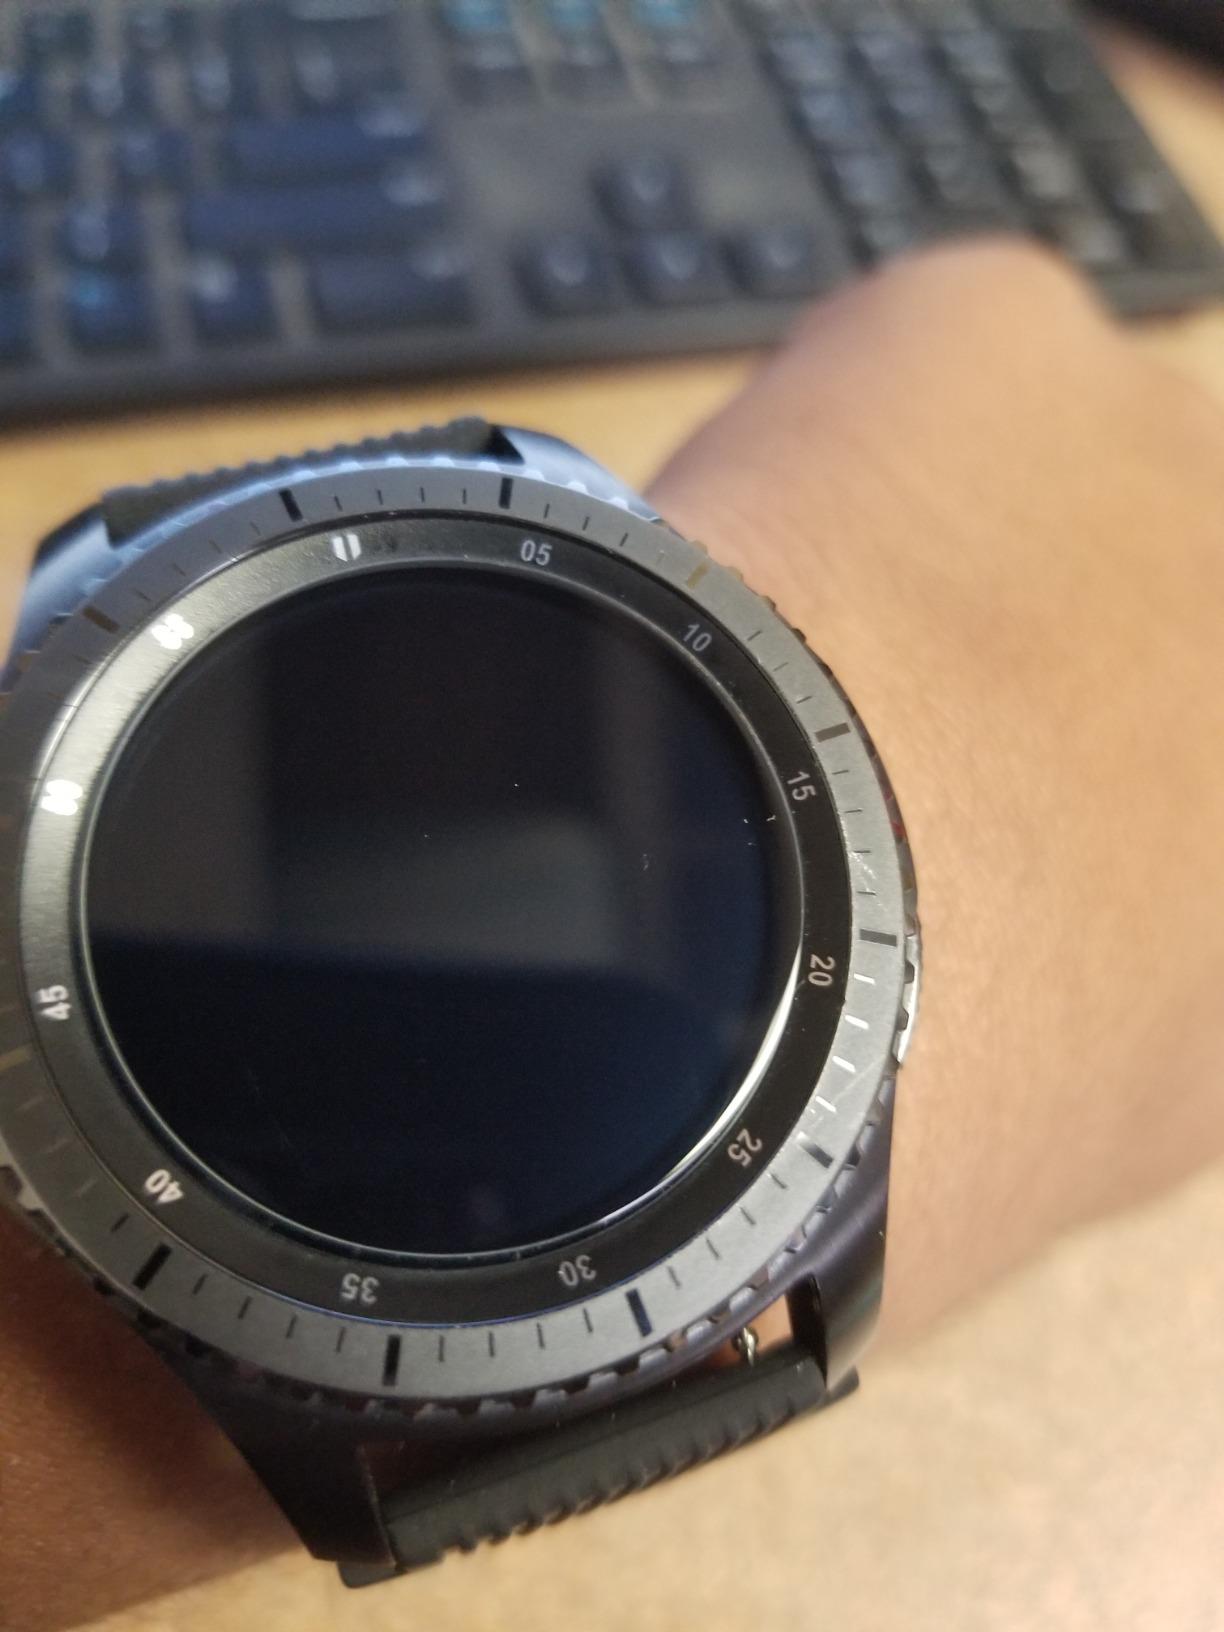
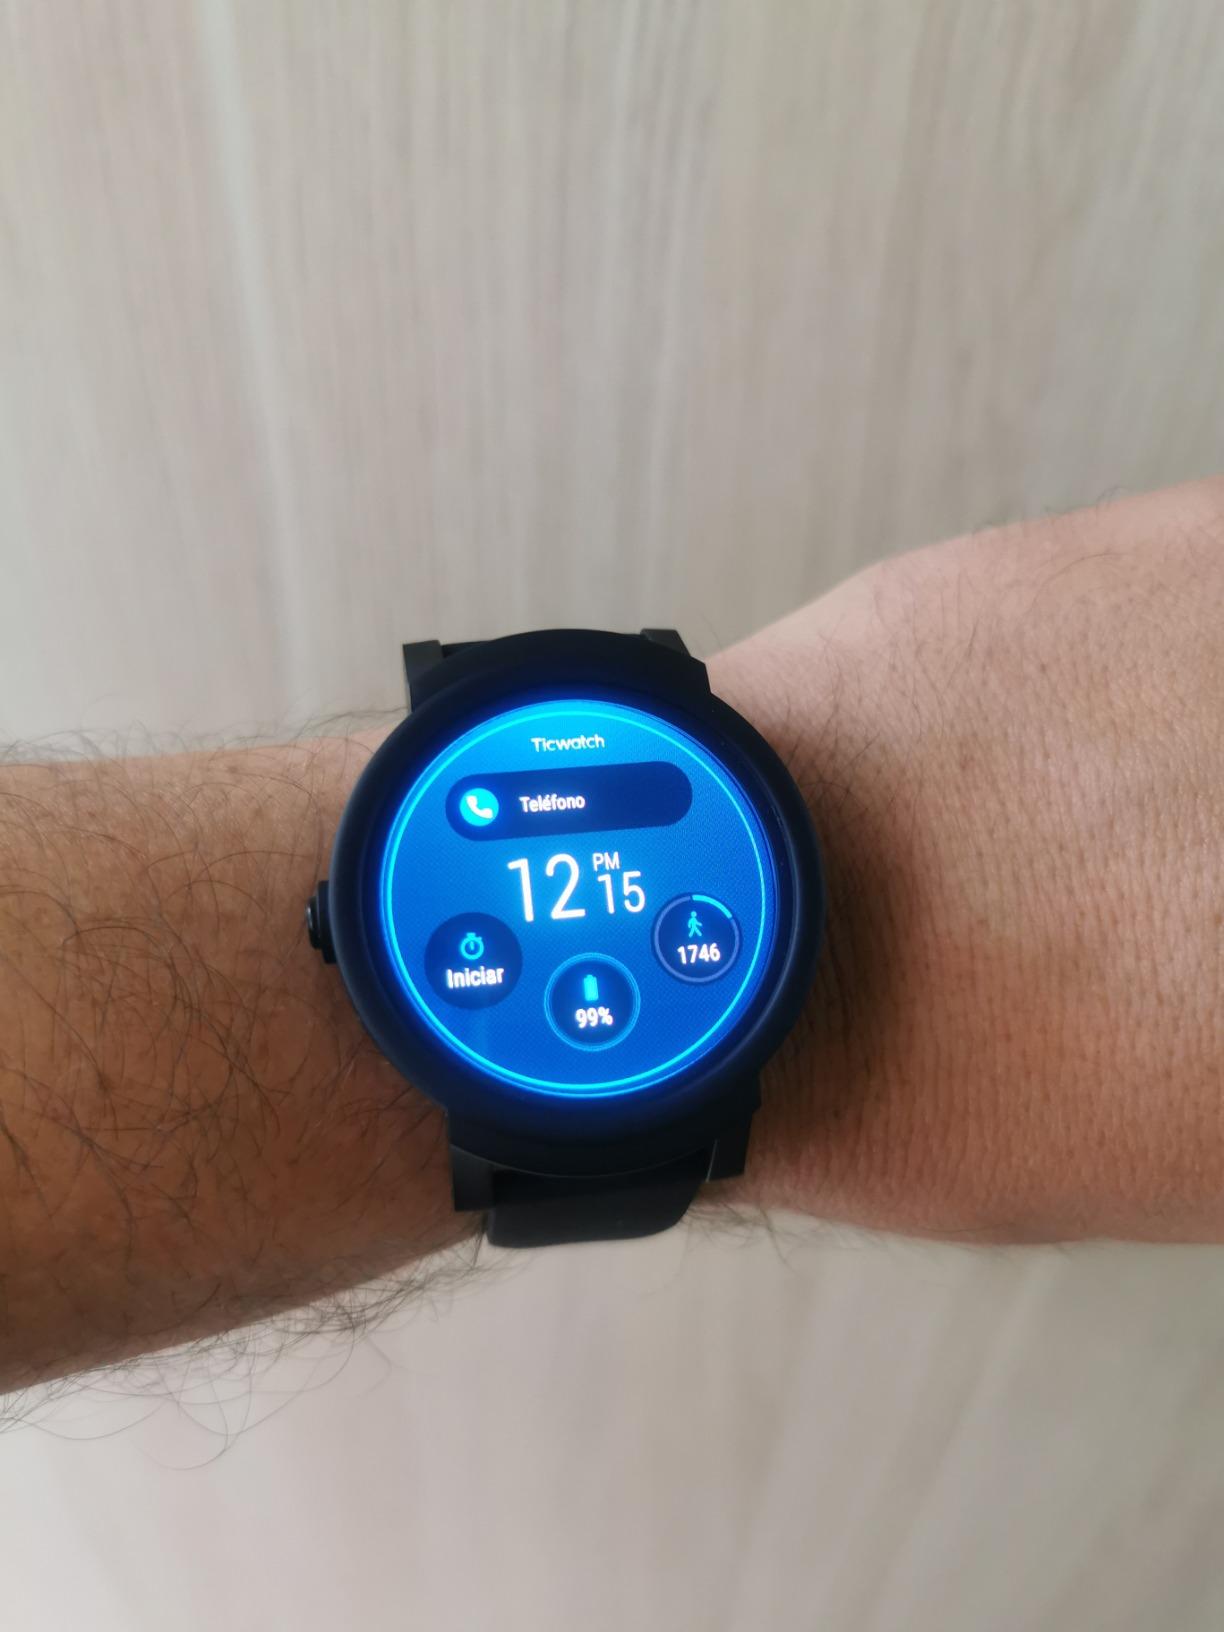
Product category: smartwatch
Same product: no